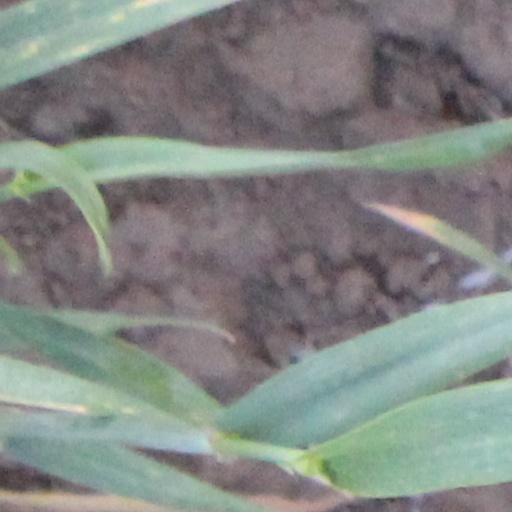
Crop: wheat